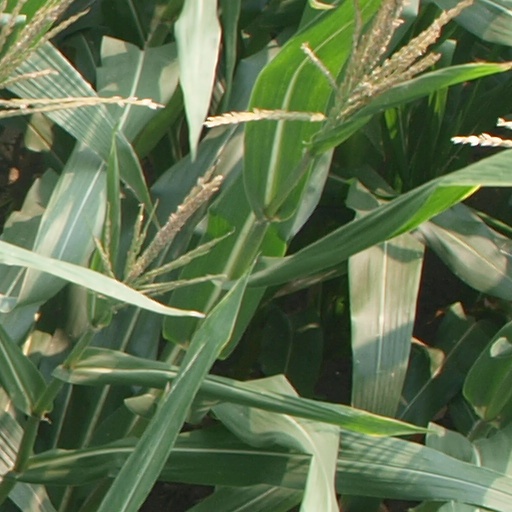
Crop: maize; corn